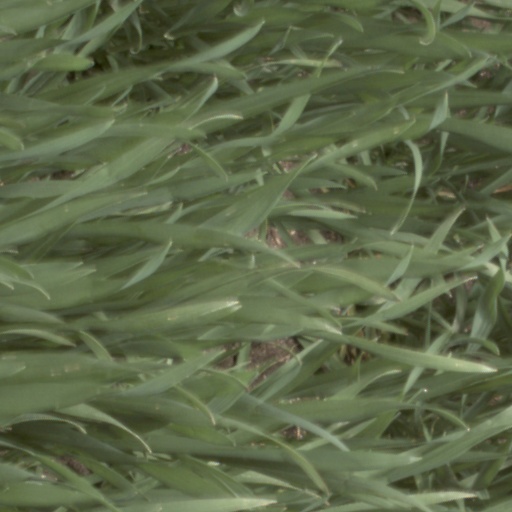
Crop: wheat